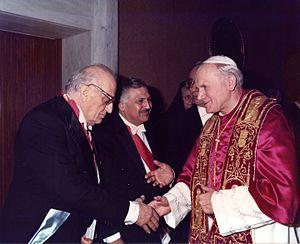
Dans l'église catholique, une vierge consacrée est une femme qui, par amour de Dieu, s'est engagée à vivre dans le célibat et la chasteté, et a été consacrée au nom du Seigneur par l’évêque de son diocèse de domicile.